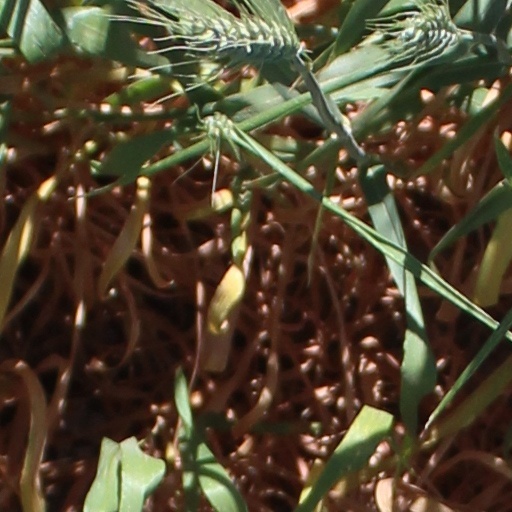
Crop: wheat